Lucknow Junction–Anand Vihar Terminal Double Decker Express

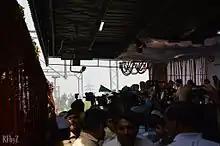
Lucknow Double Decker being flagged-off from Anand Vihar Terminal

The train starts from at 04:55 hrs and reaches at 12:55 hrs, the same day. In return the train starts back at 14:05 from Anand Vihar Terminal to reach back Lucknow Jn at 22:30 the same day.